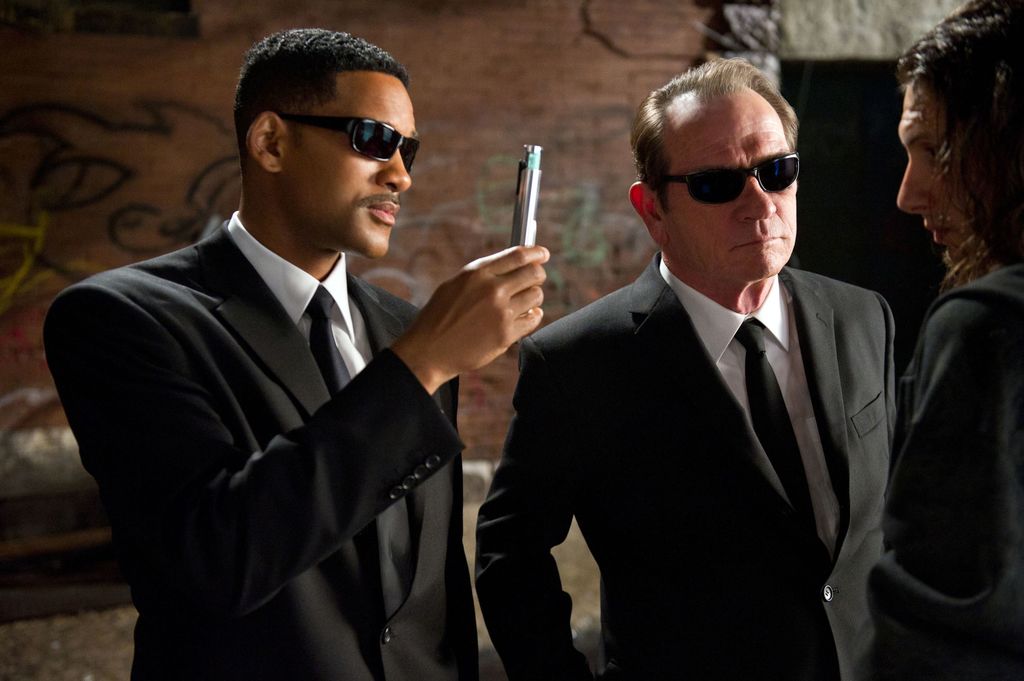
Gender: men